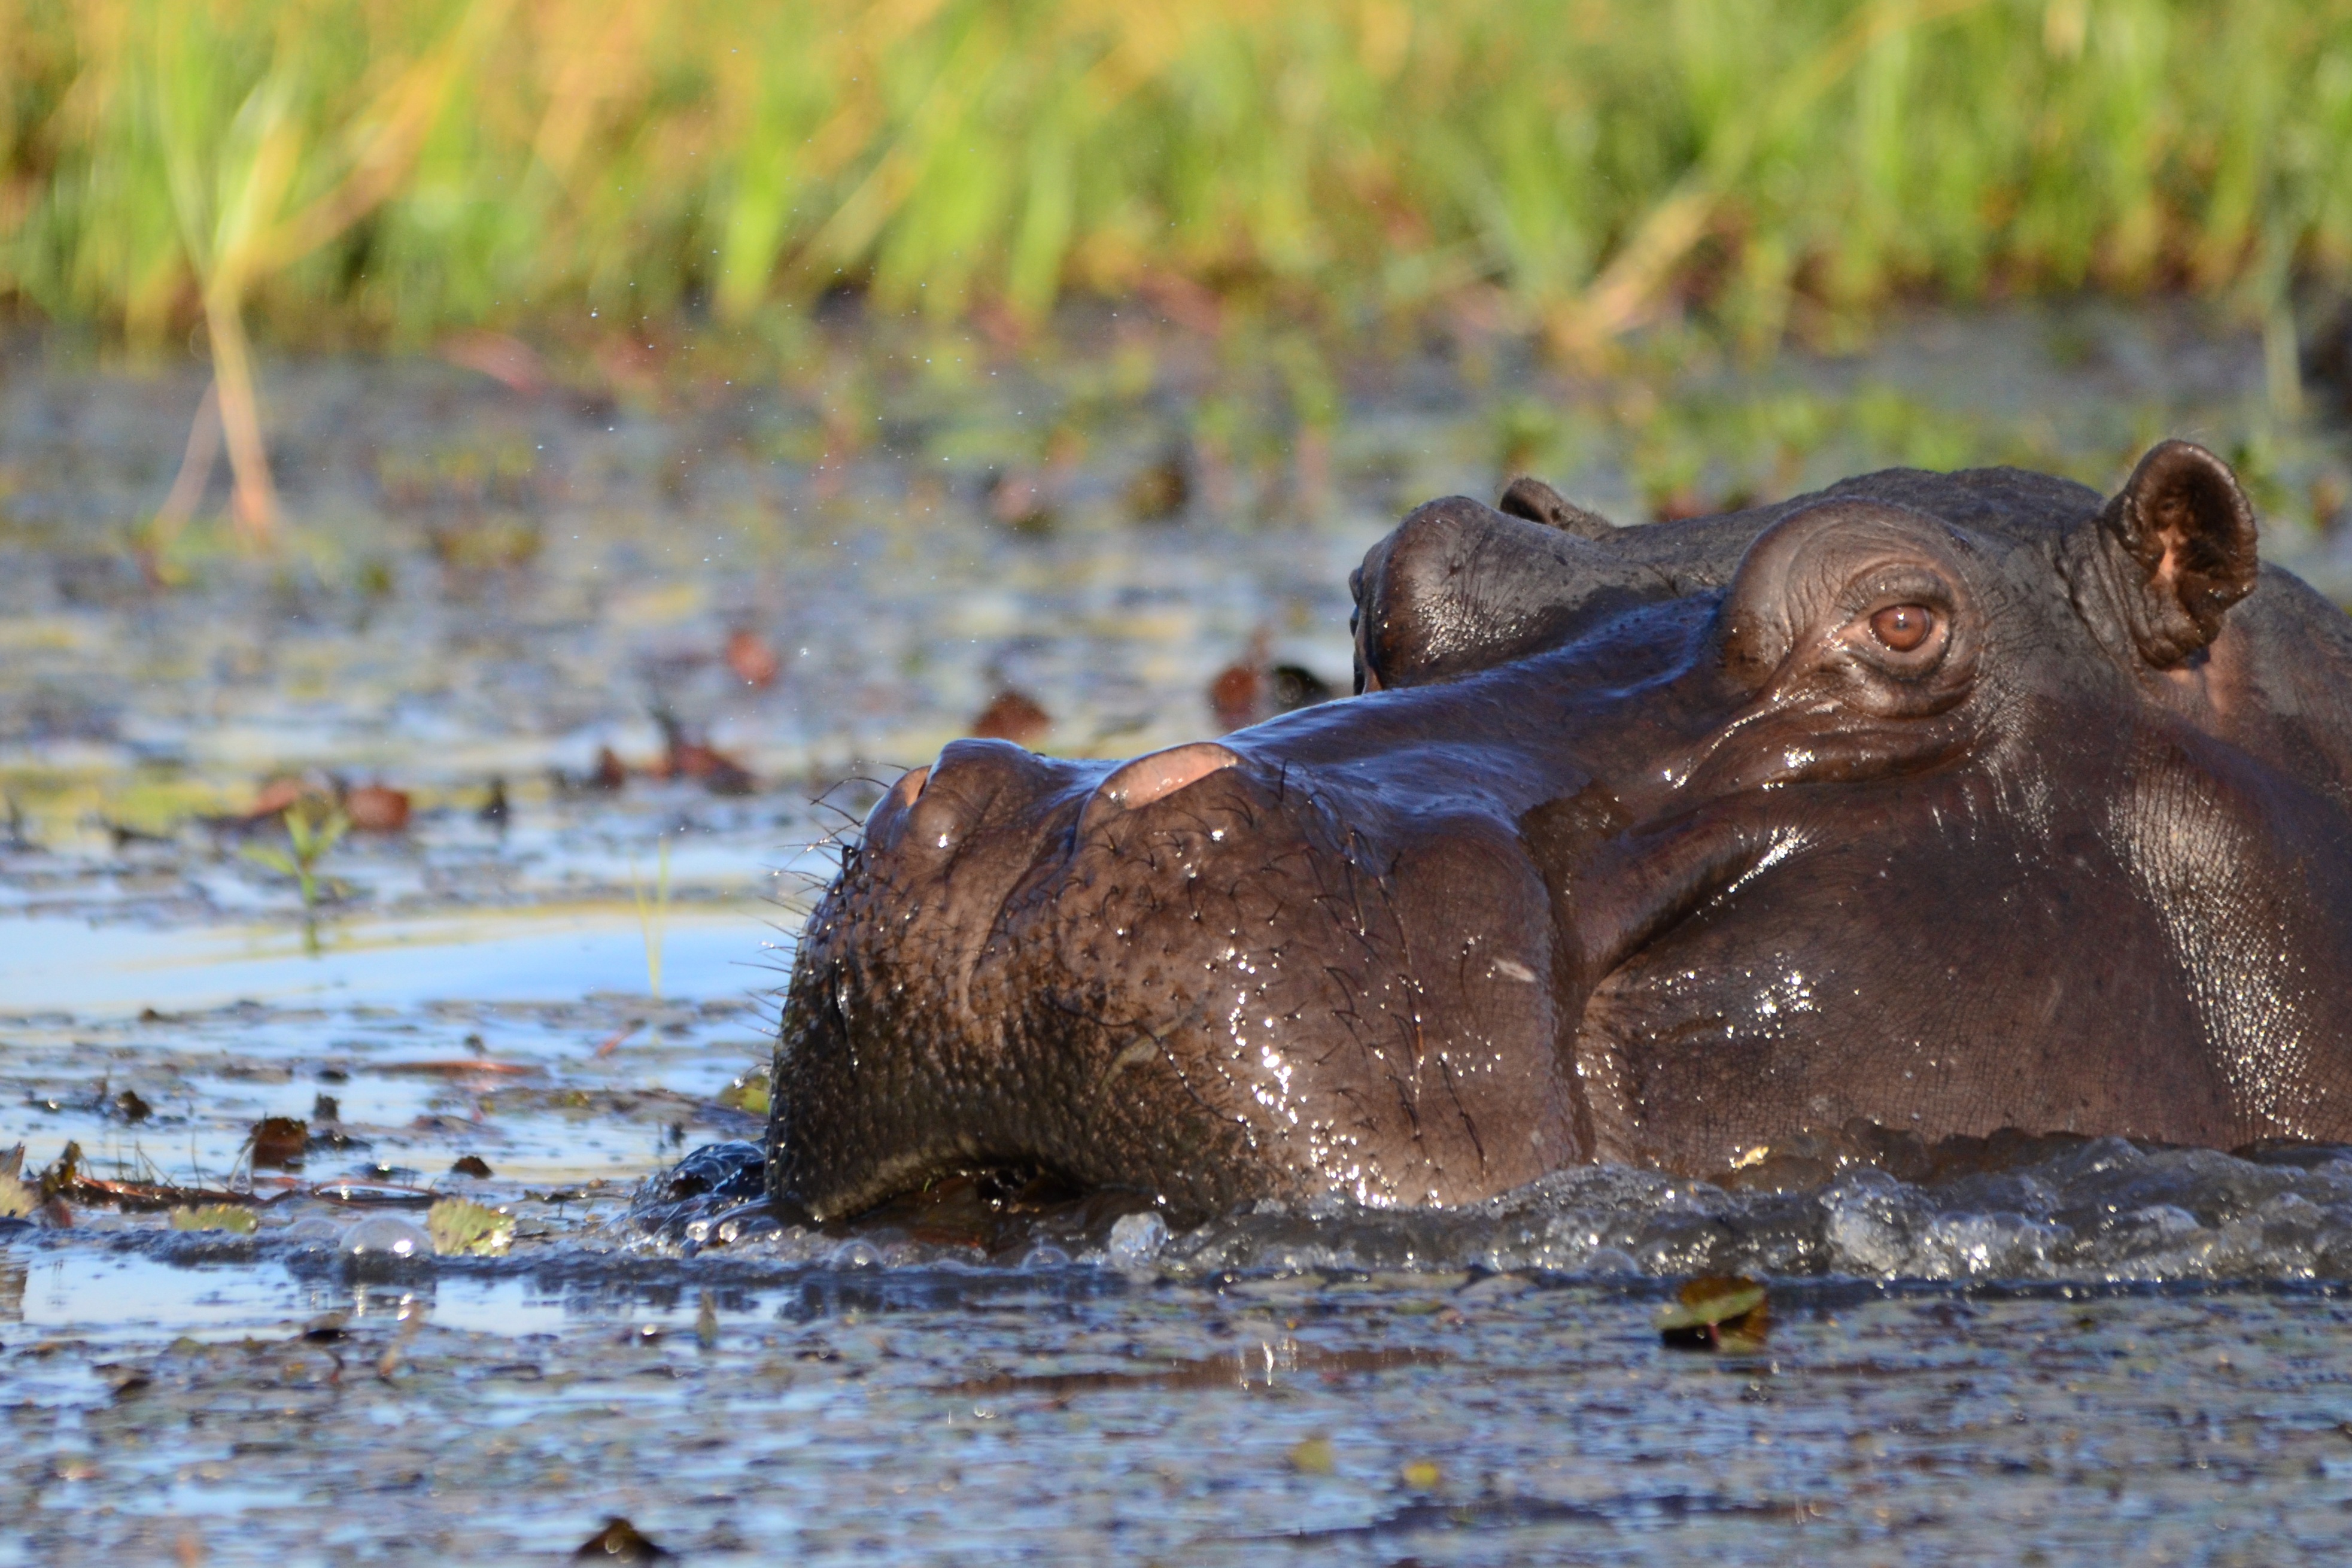
wildlife, mammal, fauna, vertebrate, botswana, safari, hippopotamus, hippo, chobe